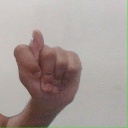
अक्षर: ट